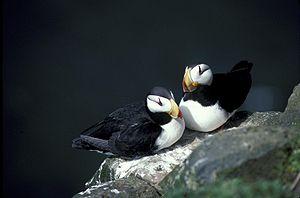
Le Macareux cornu est une espèce pélagique d'oiseaux de mer de la famille des Alcidés présente dans l'océan Pacifique nord, notamment sur les côtes de l'Alaska, de la Sibérie ou de la Colombie-Britannique. Il vit principalement en colonies, avec d'autres Alcidés et se nourrit surtout de petits poissons.
Cette liste des oiseaux au Canada provient de Bird Checklists of the World en date du mois de juillet 2018.